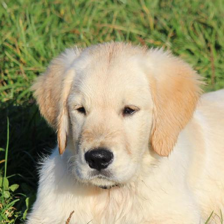
Label: animals